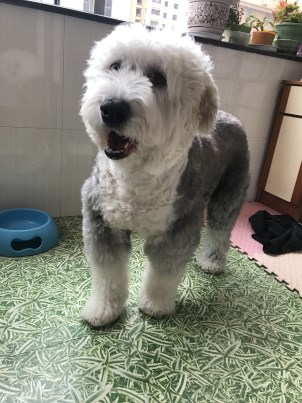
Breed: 257-n000108-Old_English_sheepdog